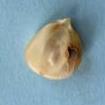
Maize quality: Bad